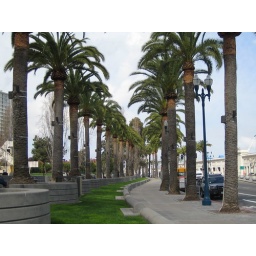
palm trees in front of the Ferry building in SF